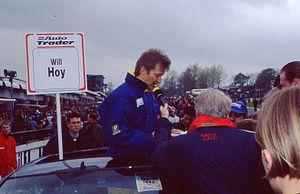
William Ewing "Will" Hoy est un pilote de course automobile international anglais.